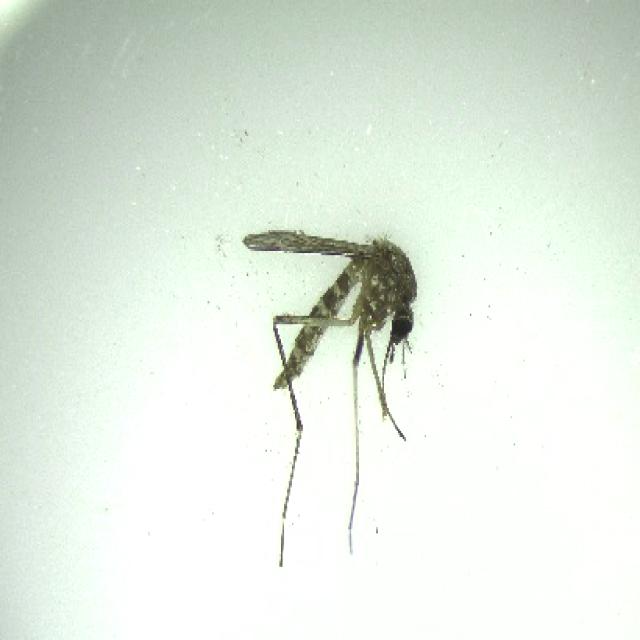
Species: aedes_vexans